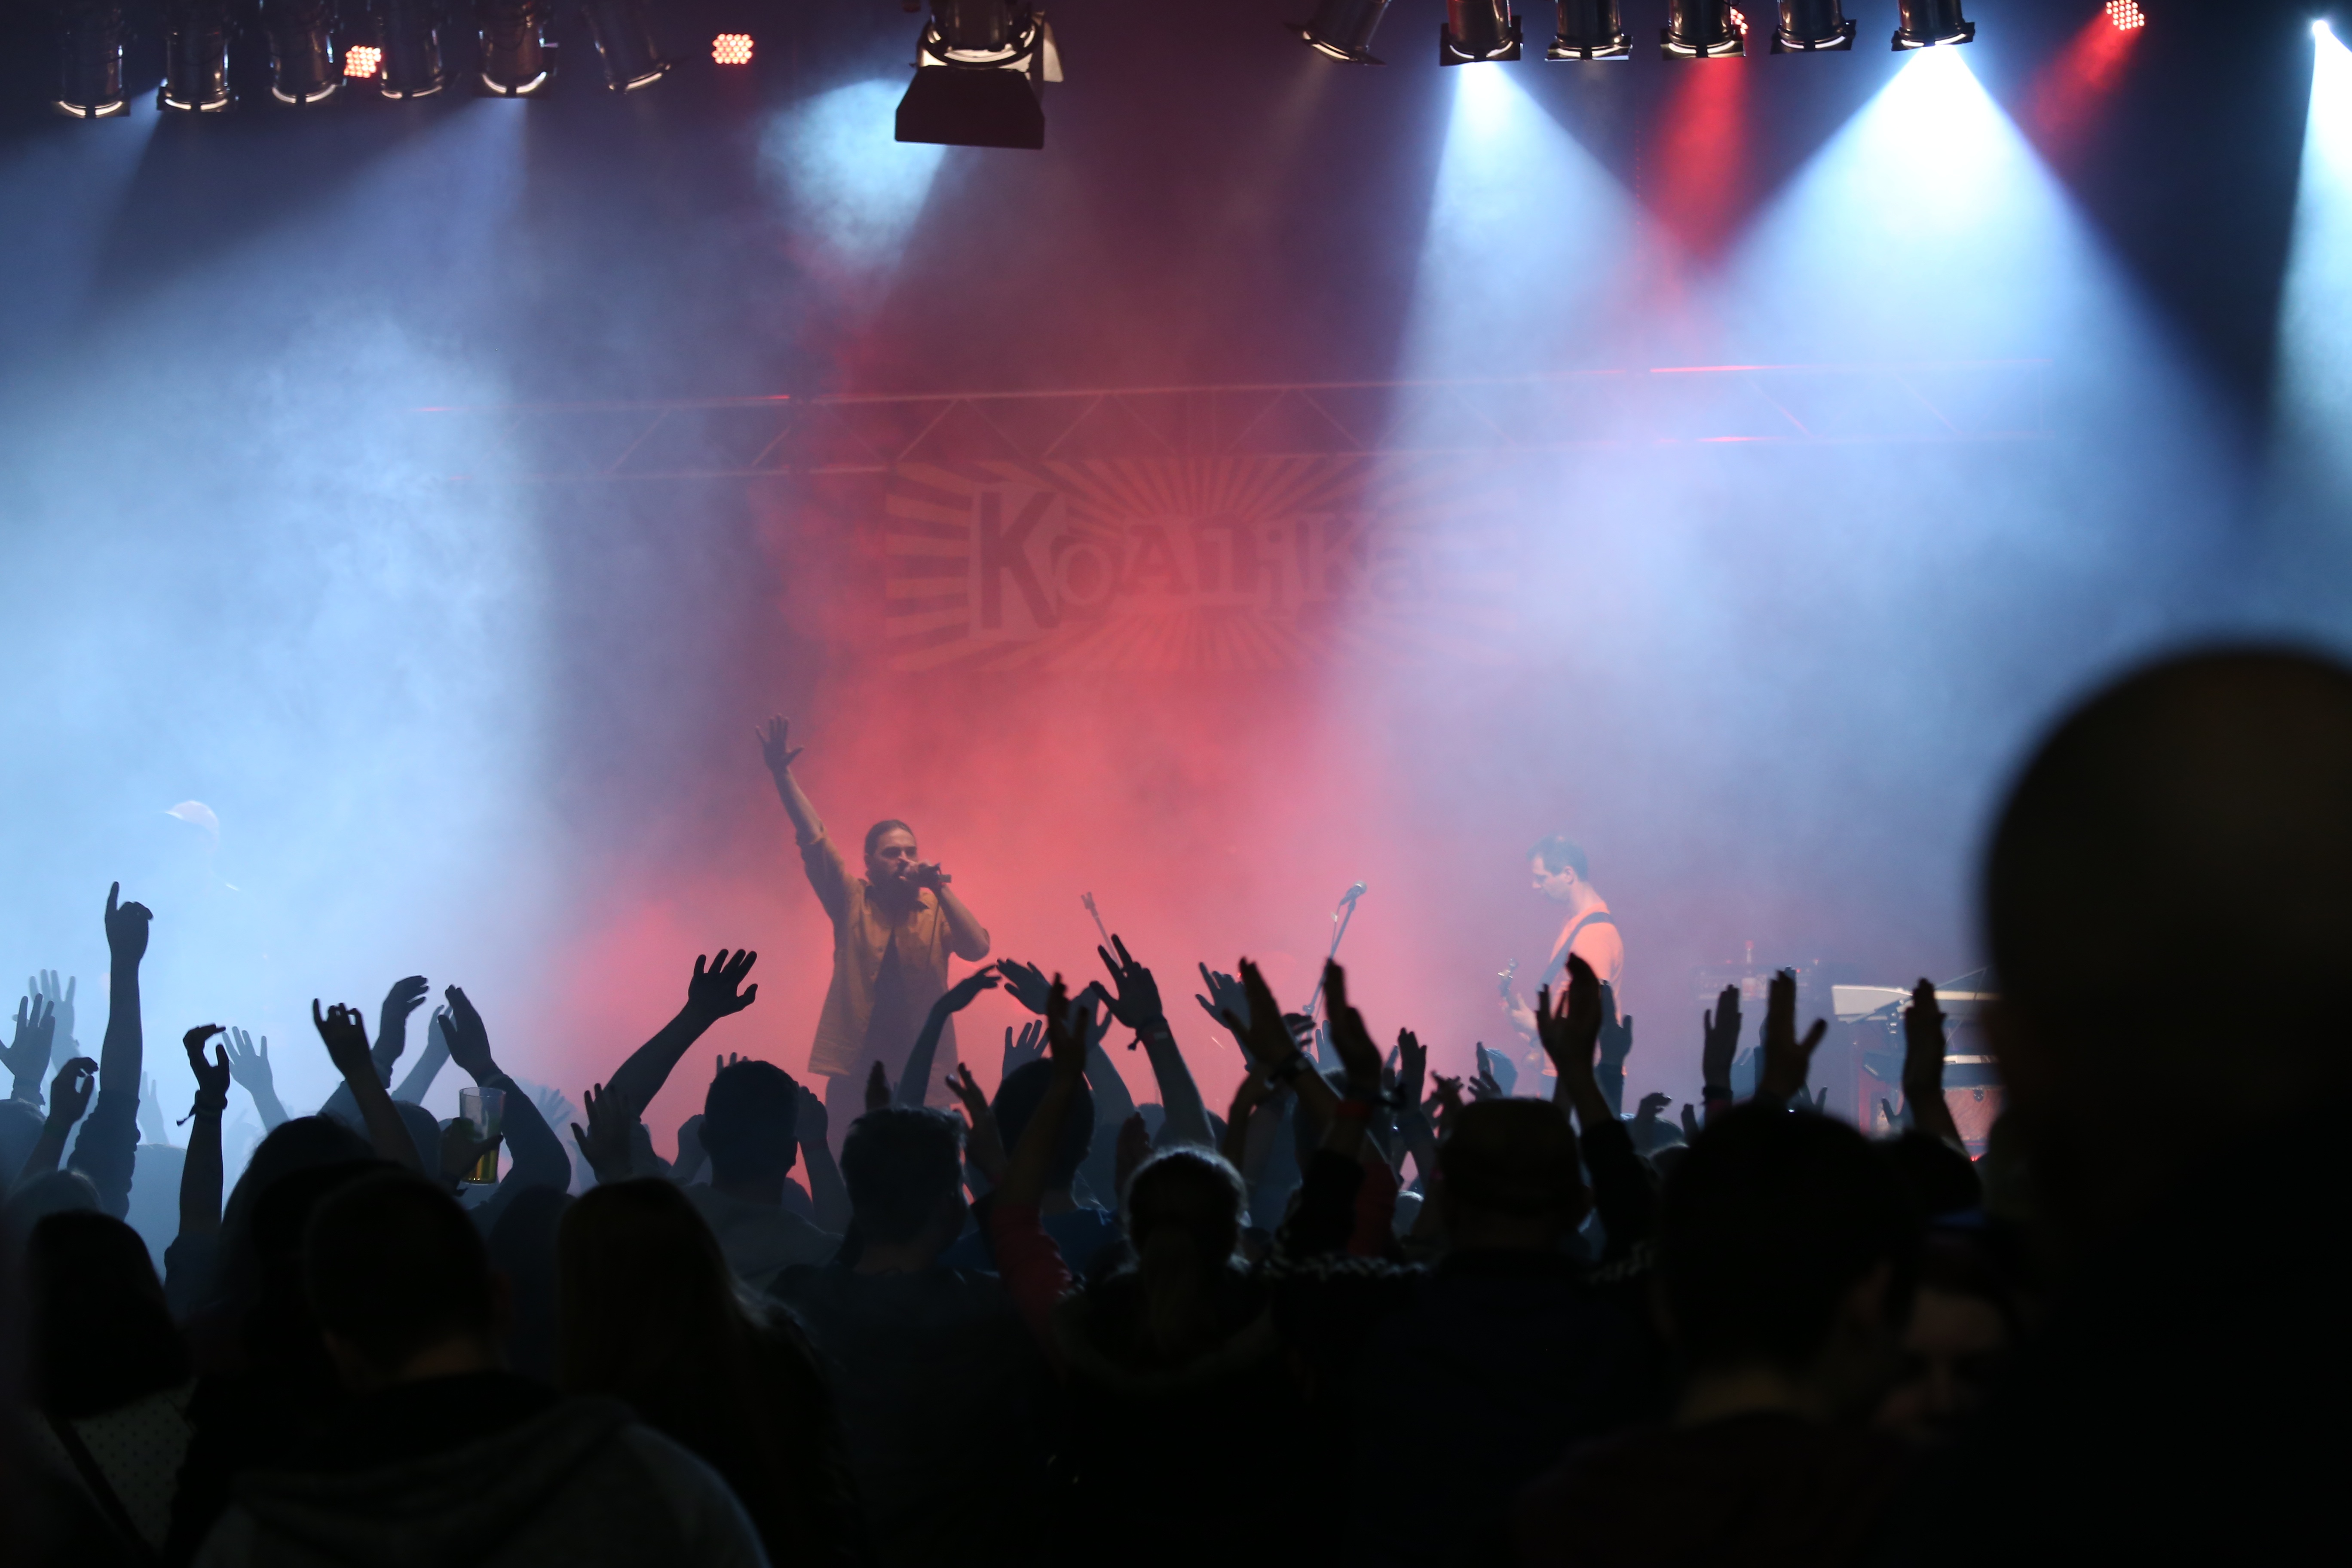
rock, music, crowd, concert, singer, band, audience, live, show, musician, spotlight, radio, festival, stage, jazz, tour, performance, hiphop, event, artists, mood, entertainment, performing arts, open air, viewers, occurs, koalika, rock concert, musical theatre